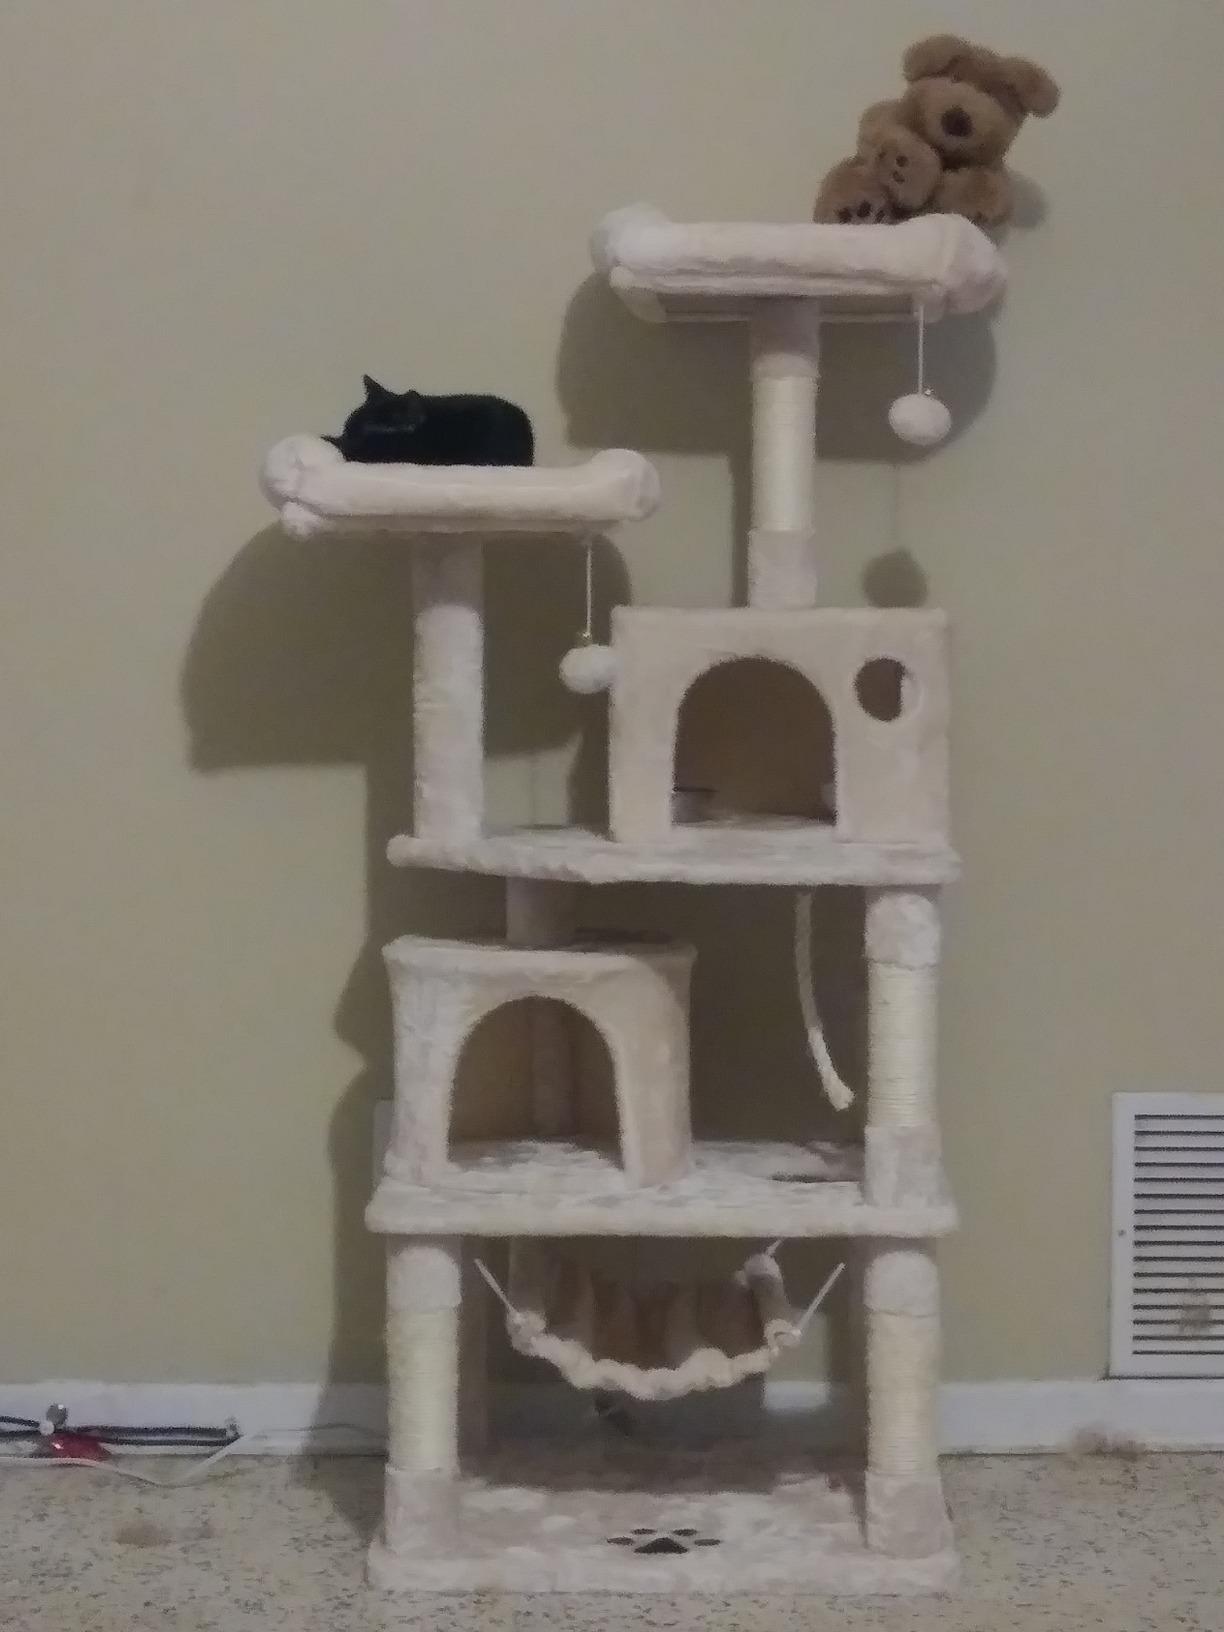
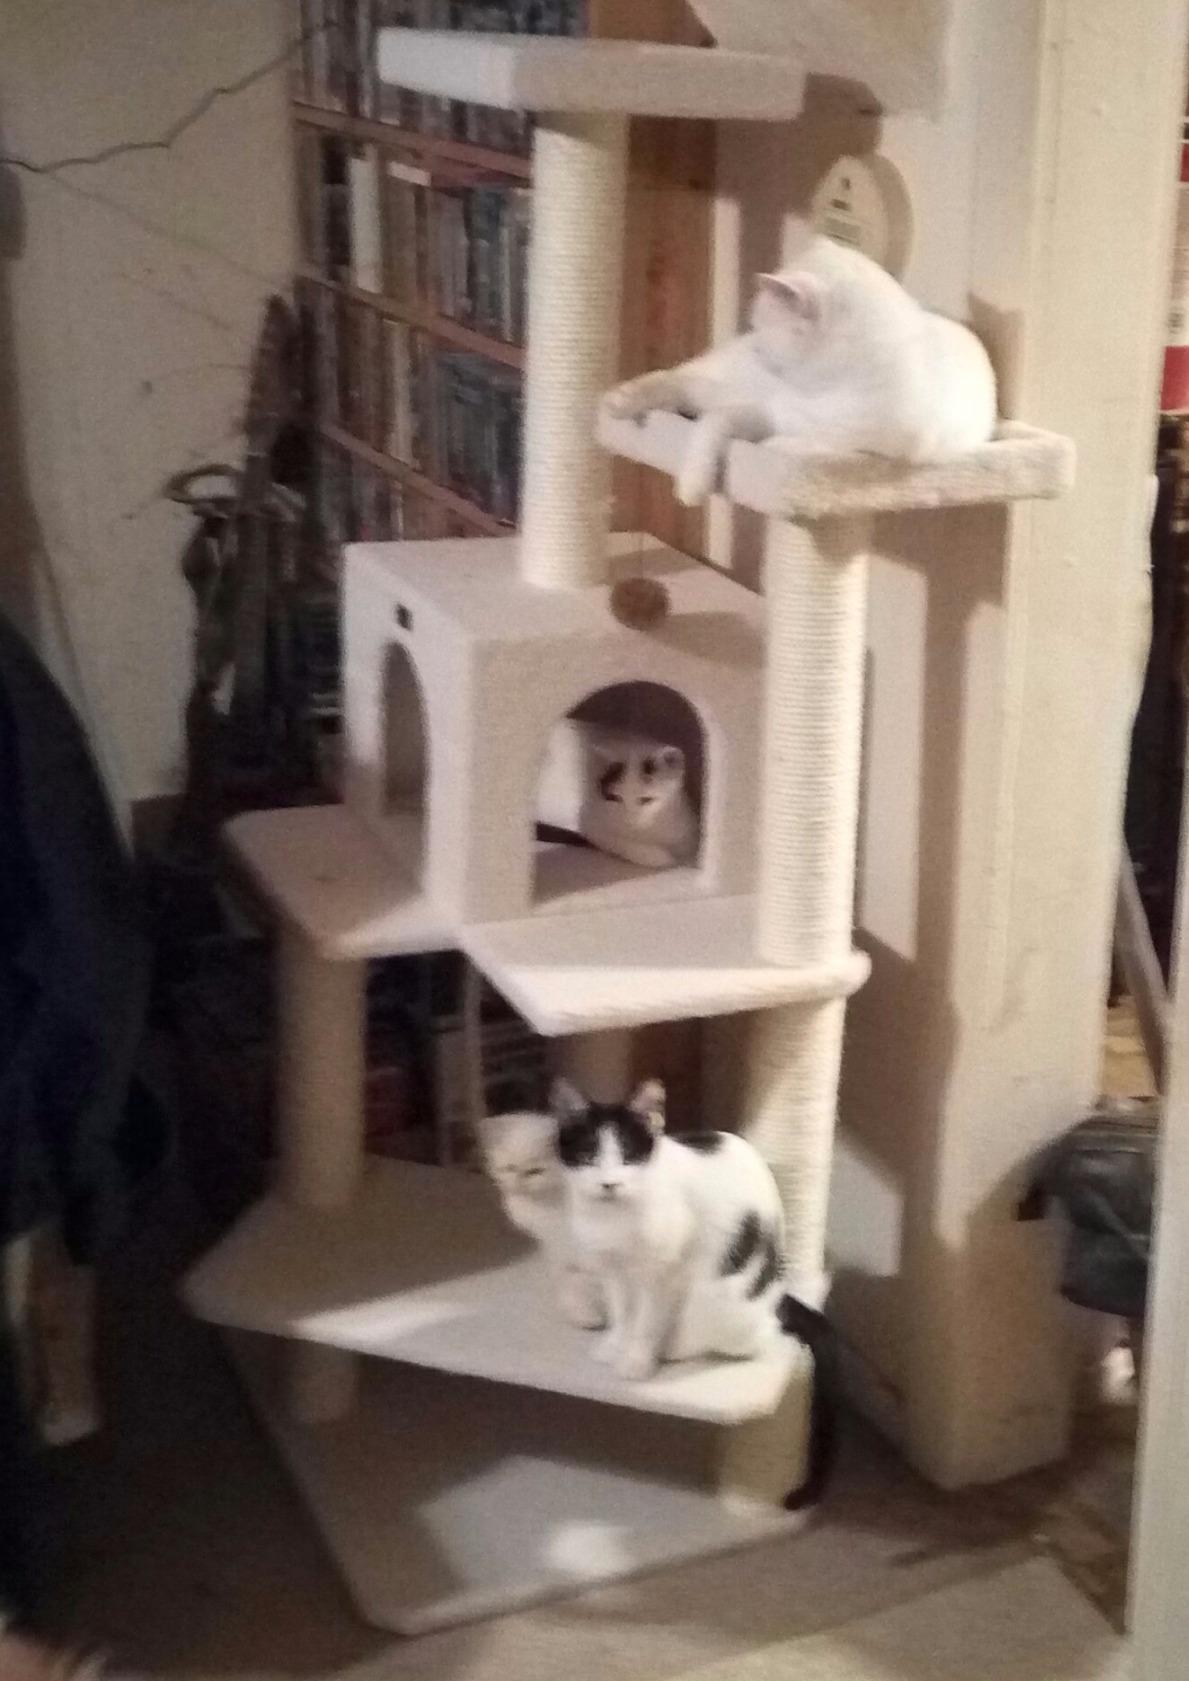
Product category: items_cat tree
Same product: no